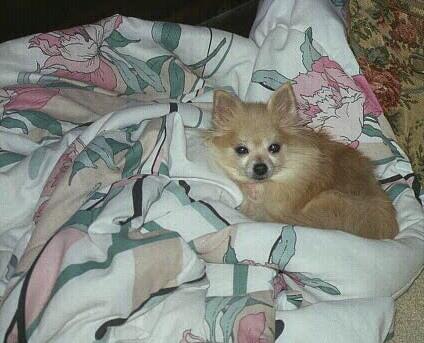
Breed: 1936-n000005-Pomeranian